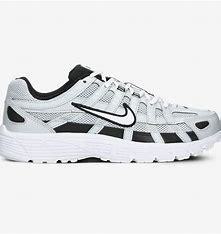
Brand: Nike
Model: P 6000